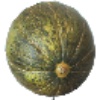
Label: melon_piel_de_sapo